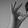
ASL letter: F